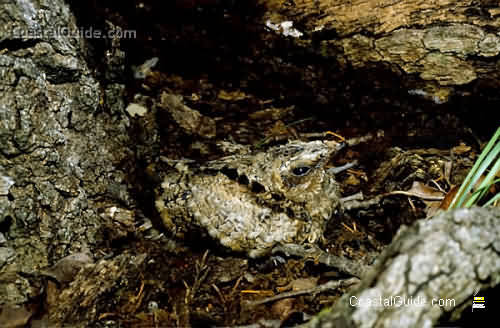
this camouflaged bird is brown and white flecked with a black eye.
this bird is camoflaged to match the color of the bark of a tree.
the bird is speckled with a camouflage pattern and a short black beak and black eyes.
this small bird has yellow cheek patches and white spotted wings
this bird is brown with spiky feathers and has a long, pointy beak.
this this particular bird has a tan brown black and white spotted body
this gray and beige bird has a small beak and pattern that would make it blend in with tree bark
this bird is very small with almost rock brown colored features and has a pointy bill.
a small brown bird with black and white spots and a short beak.
this bird has wings that are brown and has a short bill
Species: Chuck Will Widow